Roxbury Plaza

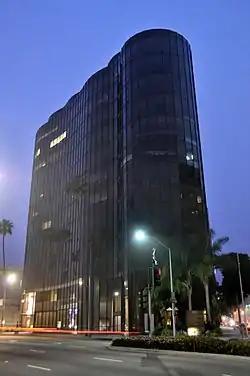

The Roxbury Plaza (a.k.a. Manufacturers Bank and Roar Building) is a landmark building and thirteen-floor office tower in Beverly Hills, California.